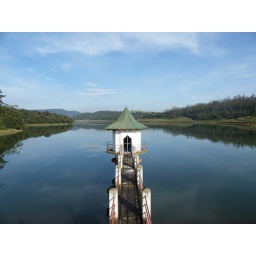
lake in the hill country.